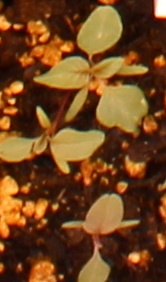
Label: Redroot Pigweed